Maricopa County Courthouse

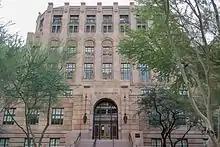
The front of the courthouse

The courthouse was designed by Shreveport architect Edward Neild in conjunction with the influential Phoenix firm of Lescher & Mahoney. At the time, Lescher & Mahoney dominated the design of public buildings in the state; their work included the county courthouses in Graham and Mohave counties, and while the courthouse was under construction the Orpheum Theater and Brophy College Chapel, also designs from Lescher & Mahoney, were under construction. Neild, meanwhile, had built the Shreveport Municipal Building in his hometown in 1924 and also designed several structures at Louisiana Tech University. The Maricopa County Courthouse is Neild's only known work in the state of Arizona.